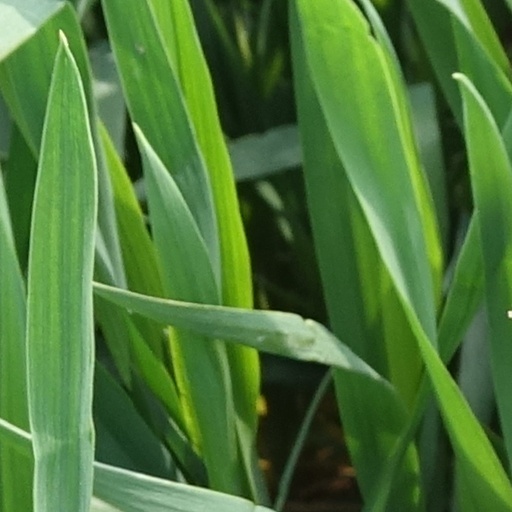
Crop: wheat